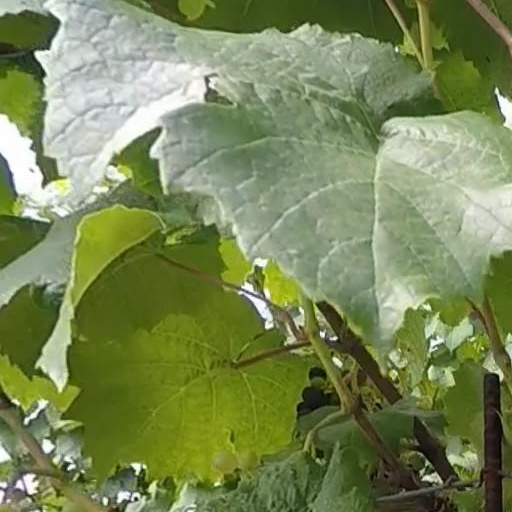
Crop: grape